Duns Scotus

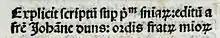
Colophon from the edition of Scotus's "Sentences" commentary edited by Thomas Penketh (died 1487) and Bartolomeo Bellati (died 1479), printed by Johannes de Colonia and Johannes Manthen, Venice in 1477. It reads "Explicit Scriptum super Primum Sententiarum: editum a fratre Johanne Duns: ordinis fratrum minorum" Printed versions of scholastic manuscripts became popular in the late fifteenth century.

Scotus wrote purely philosophical and logical works at an early stage of his career, consisting of commentaries on Aristotle's "Organon". These are the "Questions" on Porphyry's "Isagoge" and Aristotle's "Categories", "Peri hermeneias", and "De sophisticis elenchis", probably dating to around 1295. His commentary on Aristotle's "Metaphysics" was probably written in stages, the first version having started around 1297, with significant additions and amendments possibly after the completion of the main body of the "Ordinatio". His "Expositio" on the "Metaphysics" was lost for centuries but was recently rediscovered and edited by Giorgio Pini.